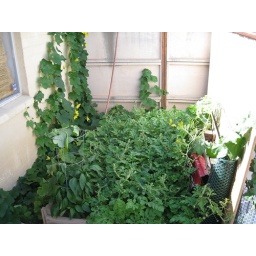
The loofah &amp;amp; watermelon took over the majority, there's a lone red pepper in the front left corner.